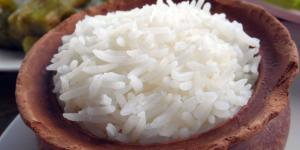
arroz al microondas